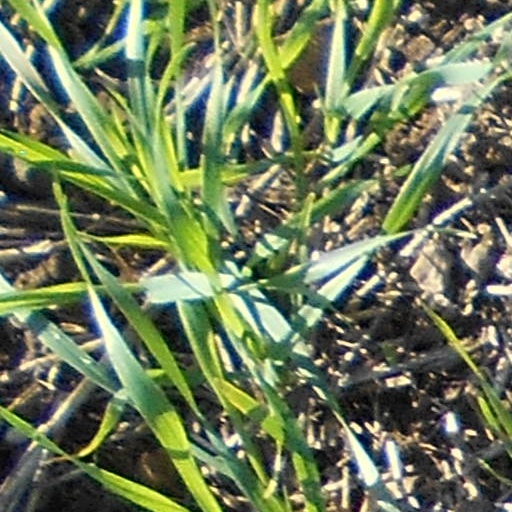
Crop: wheat